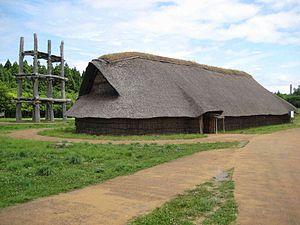
Sannai Maruyama est un des sites archéologiques majeurs de la civilisation Jōmon. Il est situé dans la ville d'Aomori, au nord de l'île de Honshū, au Japon. Les premiers textes relatant son existence datent de l'époque d'Edo, tandis que les premières fouilles commencèrent en 1953. La période la plus active sur ce site semble être du XXXIXᵉ au XXIIIᵉ siècle av. J.-C. durant le Jōmon Ancien et Moyen. Le site correspondait à une petite colline en bord de mer. Les graines et pollens retrouvés suggèrent que l'environnement général était boisé, notamment en châtaigniers, et qu'une rivière coulait au pied du site. Le climat était tempéré, mais relativement plus chaud qu'aujourd'hui.
Monuments est un terme collectif utilisé par la loi du gouvernement japonais pour la protection des biens culturels pour désigner le patrimoine culturel du Japon comme les lieux historiques tels que les amas coquilliers, les anciennes tombes, les sites de palais, de forts ou châteaux, de maisons d'habitation monumentales et autres sites de valeur historique ou scientifique élevée ; les jardins, les ponts, les gorges, les montagnes et autres lieux de grande beauté ; et les caractéristiques naturelles comme les animaux, les plantes et les formations géologiques ou minérales de haute valeur scientifique.
La période Jōmon ou l'ère Jōmon est l'une des quatorze subdivisions traditionnelles de l'histoire du Japon. Elle couvre la période qui va, approximativement, de 13 000 jusqu'à, environ, 400 avant l'ère commune. Le Japon est alors peuplé par des chasseurs-cueilleurs. Leur culture, de type mésolithique, est l'une des premières au monde à connaître et pratiquer la poterie, sous forme de cette poterie Jomon.